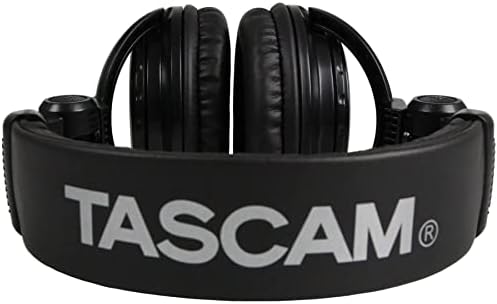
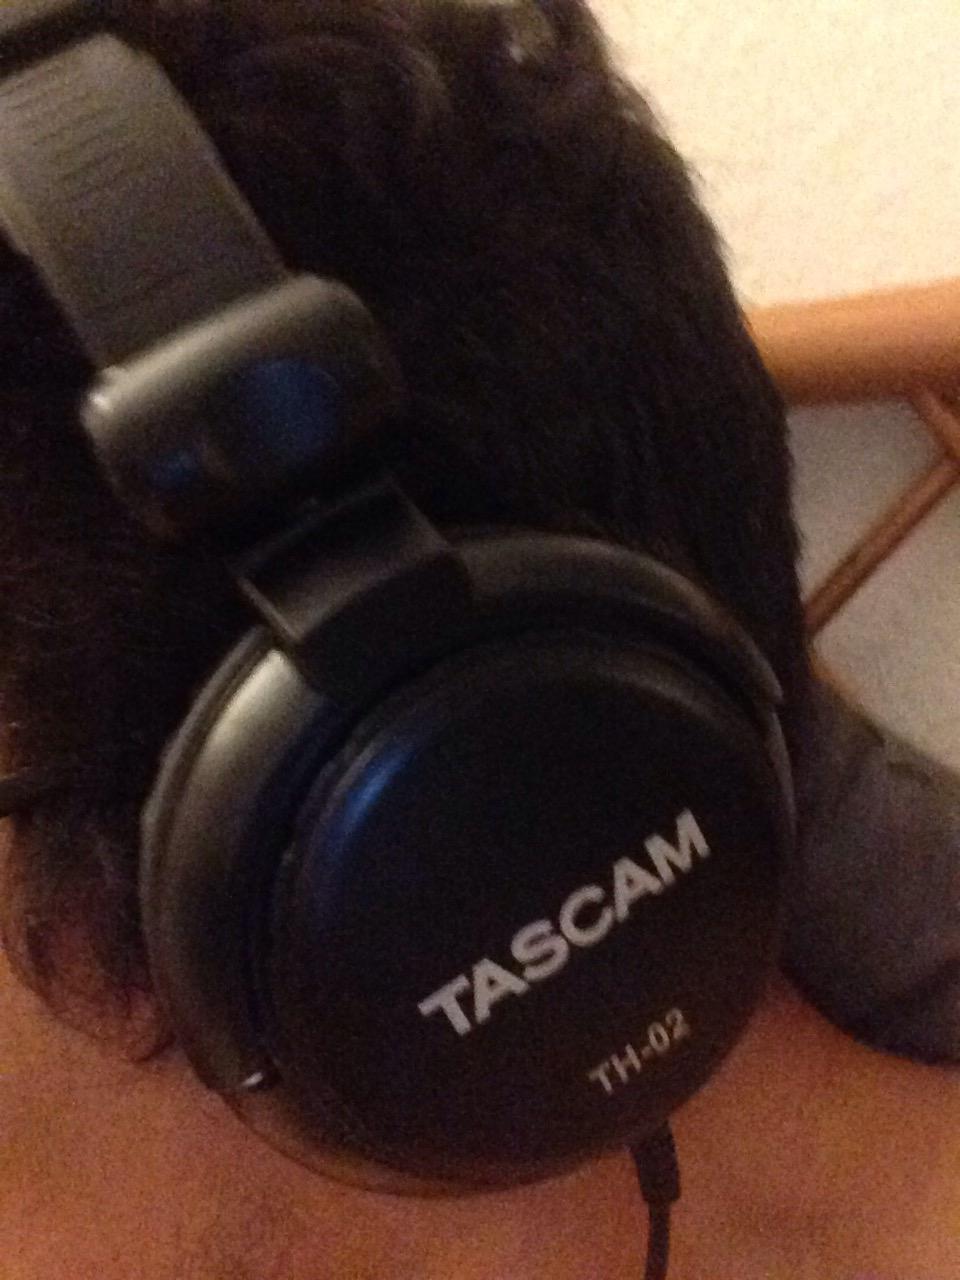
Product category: headphones
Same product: yes